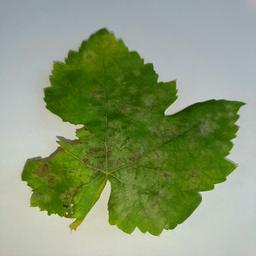
Label: Powdery Mildew